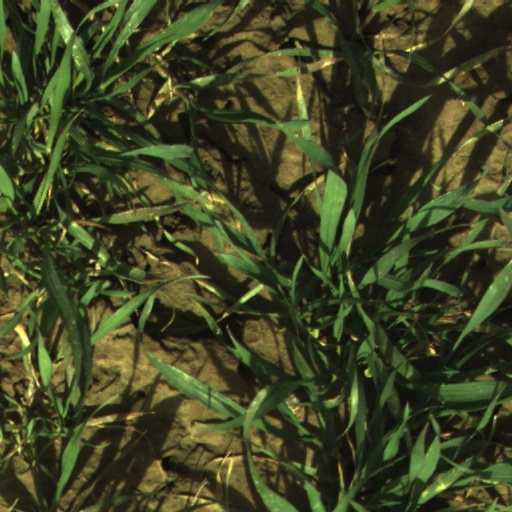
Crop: wheat